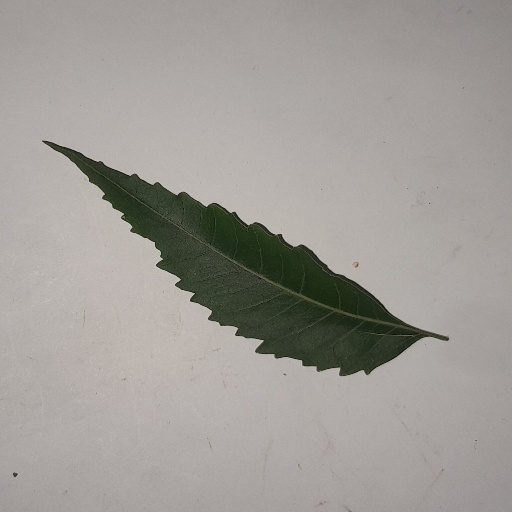
Species: Neem
Leaf condition: Healthy Leaf